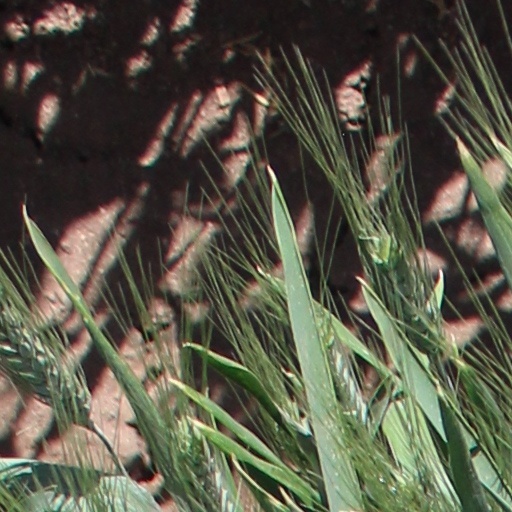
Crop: wheat